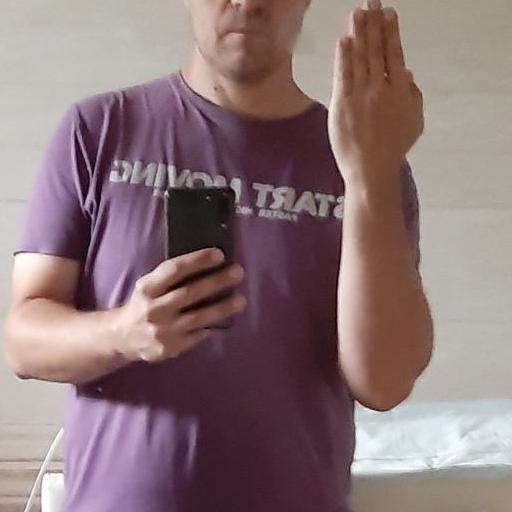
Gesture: no_gesture